Anti-Peruvian sentiment

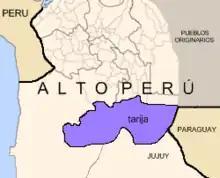
Map of the that led to a Peruvian-Bolivian-Argentine war during the government of Andrés de Santa Cruz.

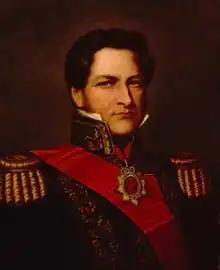
Juan Manuel de Rosas, main leader and caudillo of the Argentine Confederation, who would go to war with Peru.

During the War against the Peru-Bolivian Confederation, relations between the Peru-Bolivian Confederation and the Argentine Confederation had deteriorated, among other reasons due to Bolivian President Andrés de Santa Cruz's support for unitary groups that had carried out at least four incursions since the southern Bolivia to the northern Argentine provinces in the years before the war. This led to anti-Peruvian measures on the part of the Argentine Government, such as that of February 13, 1837, where Rosas declared closed all commercial, epistolary and any kind of communication between the inhabitants of the Argentine Confederation and those of Peru and Bolivia, declaring " traitor to the country" to anyone who crossed the border into those countries. Both confederations did not have formal diplomatic relations, so the declaration was intended to externalize the break in relations between the two countries. Although Juan Manuel de Rosas was not anti-Peruvian, since he would declare war on Santa Cruz and his supporters, but not on the Peruvian states, it can be considered an episode of anti-Peruvianism in the history of Argentina, since the concern that the federal caudillo would have, in front of the power that Peru would be obtaining, in the "Manifiesto de las razones que legitiman la Declaración de Guerra contra el gobierno del General Santa Cruz, Titulado Protector de la Confederación Perú-Boliviana [Manifesto of the reasons that legitimize the Declaration of War against the government of General Santa Cruz, Entitled Protector of the Peru-Bolivian Confederation]".